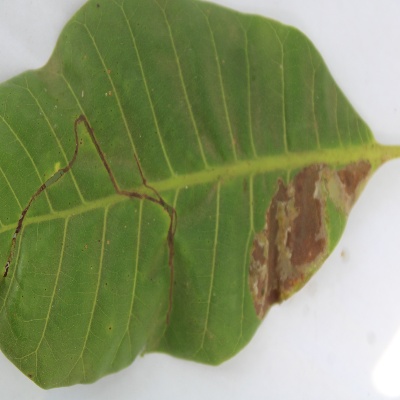
Crop: Cashew
Condition: leaf miner